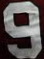
Number: 9